Dan Halutz

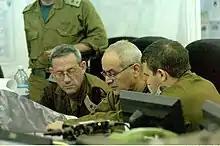
Lt. Gen. Dan Halutz with Major General Benny Gantz and 91st Division Commander Gal Hirsch during the 2006 Lebanon war

Halutz joined the Israeli Air Force (IAF) in 1966 and graduated from combat flight school in 1968. In 1969, he joined the first F-4 Phantom squadron of the IAF. During the War of Attrition, Halutz carried out 40 operational flights.